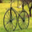
Label: bicycle